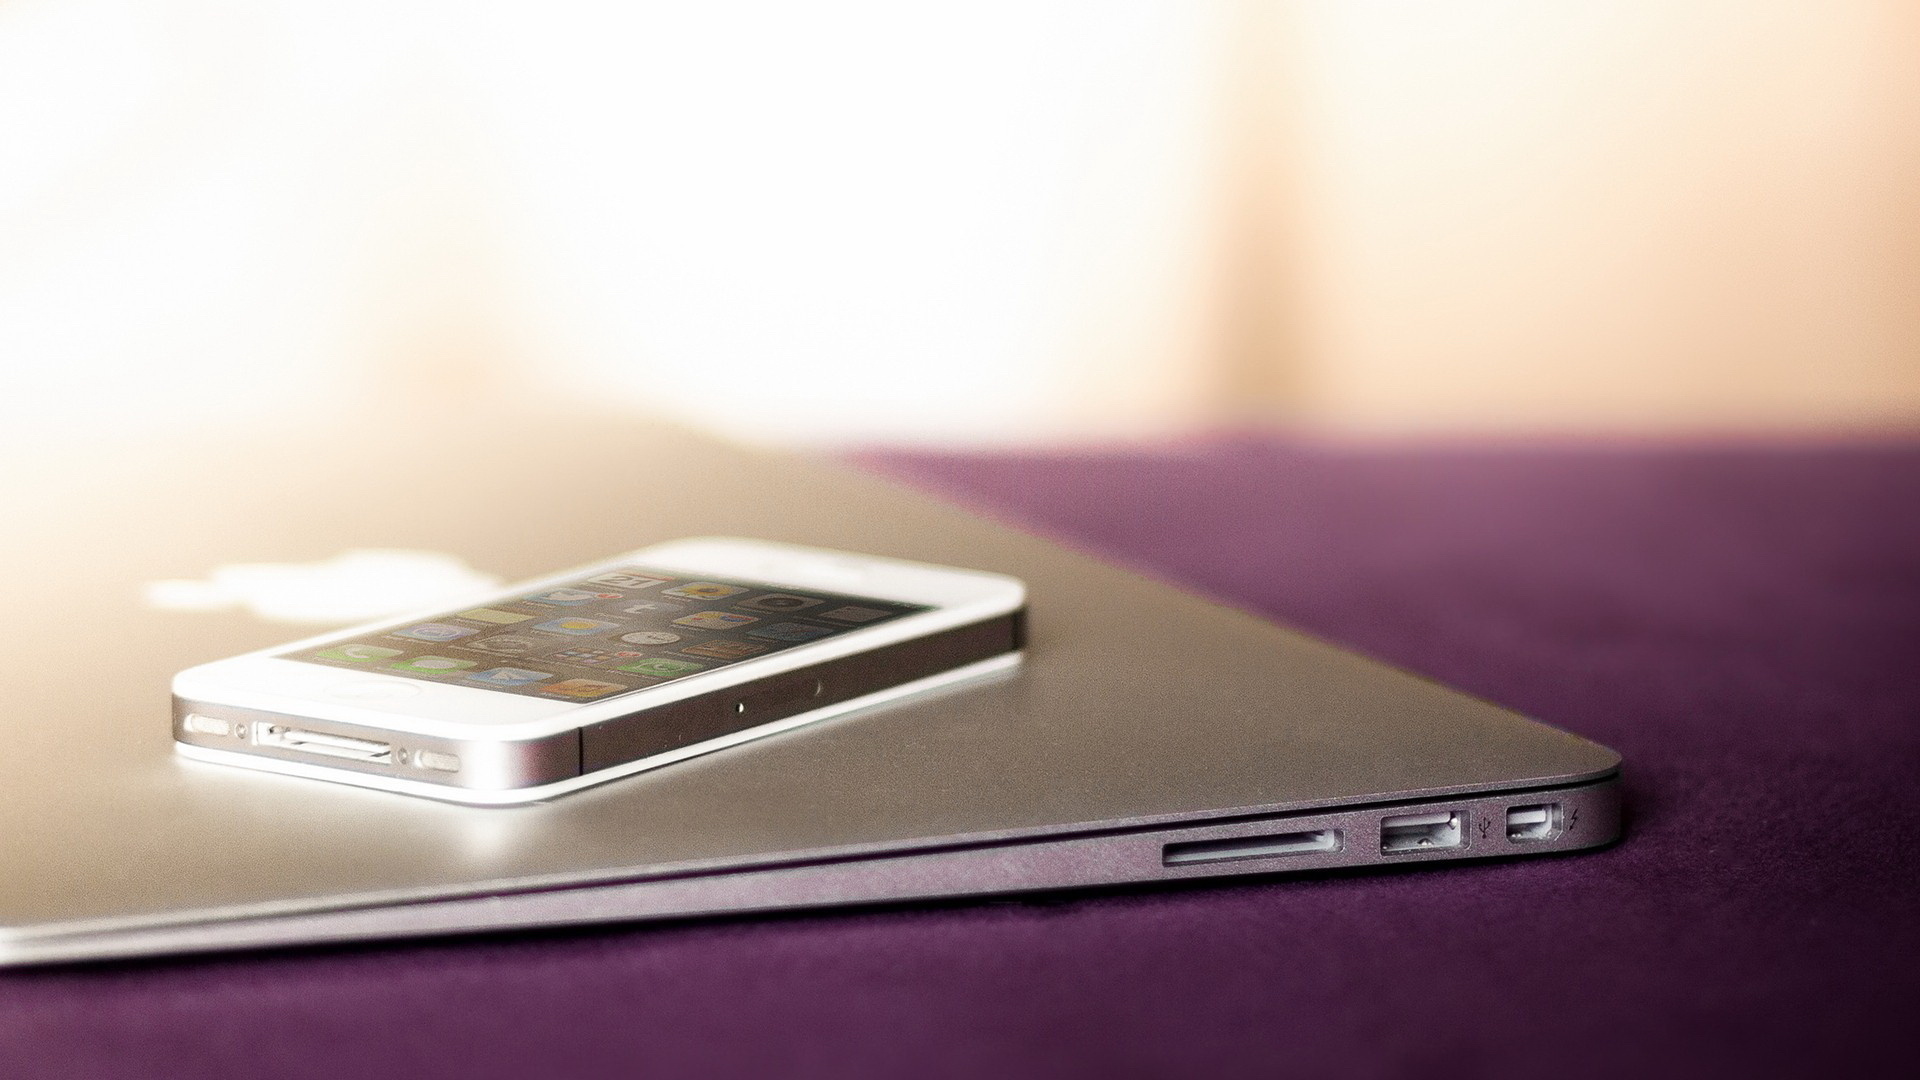
imac, ios, electronic device, product, display device, gadget, mobile device, portable communications device, communication device, technology, white, electronics, telephony, mobile phone, purple, black, multimedia, Laptop accessory, office equipment, grey, computer, Material property, silver, personal computer, telephone, output device, laptop, flat panel display, smartphone, Everyday carry, brand, computer hardware, personal computer hardware